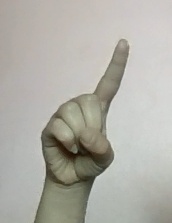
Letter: bb